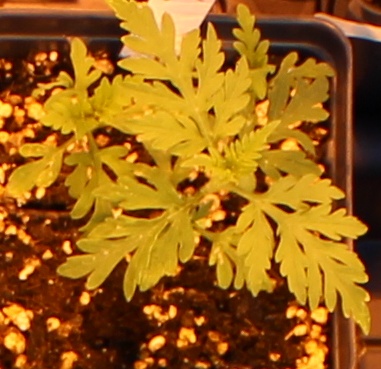
Label: Ragweed